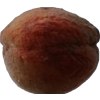
Label: peach